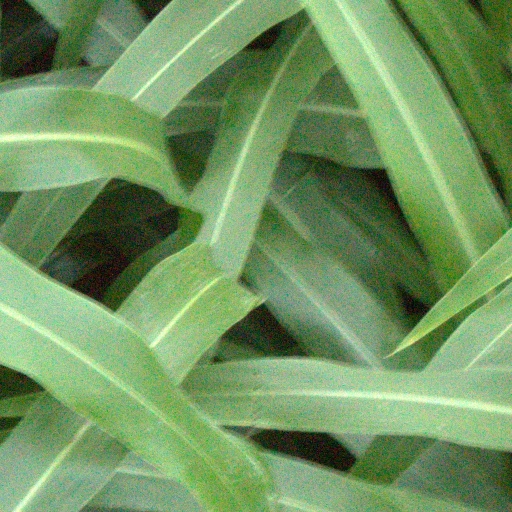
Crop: sorghum